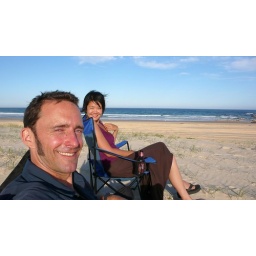
front row seats for the sunset, back beach in blackhead